Floyd Bennett Field

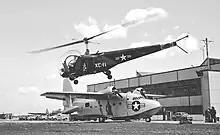
A Bell HTL-1 taking off near a Grumman Albatross prototype at Floyd Bennett Field (1948)

Floyd Bennett Field was New York City's first municipal airport, built largely in response to the growth of commercial aviation after World War I. During the 1920s, air travel in Europe was more popular than in the United States because, although Europe had a surplus of airplanes, the United States already had a national railroad system, which reduced the need for commercial aircraft. While other localities (such as Atlantic City, New Jersey, and Cleveland, Ohio) had municipal airports, New York City had a multitude of private airfields, and thus did not see the need for a municipal airport until the late 1920s.